Bareilly

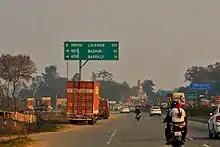
NH 530 connects Bareilly with Rampur.

The city witnessed rapid growth in trade and commerce, transport and other socio-economic activities after the construction of Railway lines in the early twentieth century. Several factories, including the National Brewery Company, a match factory, an ice factory and a steam-powered flour mill were established in the city in first decade of the century. The Indian Wood Products Limited was established in Izzatnagar in 1919, where Catechu was produced on a large scale. A number of industries such as the Indian Turpentine & Rosin (founded in 1926) and the Western Indian Match Company (WIMCO; founded in 1937) were also established at C.B. Ganj, located at a distance of 8 km from the city center. HR Sugar Factory was established in Nekpur in 1932. As a result, Bareilly emerged as a major industrial and commercial area of the region by the 1940s, with many banks and educational institutions being established in every corner of the city.